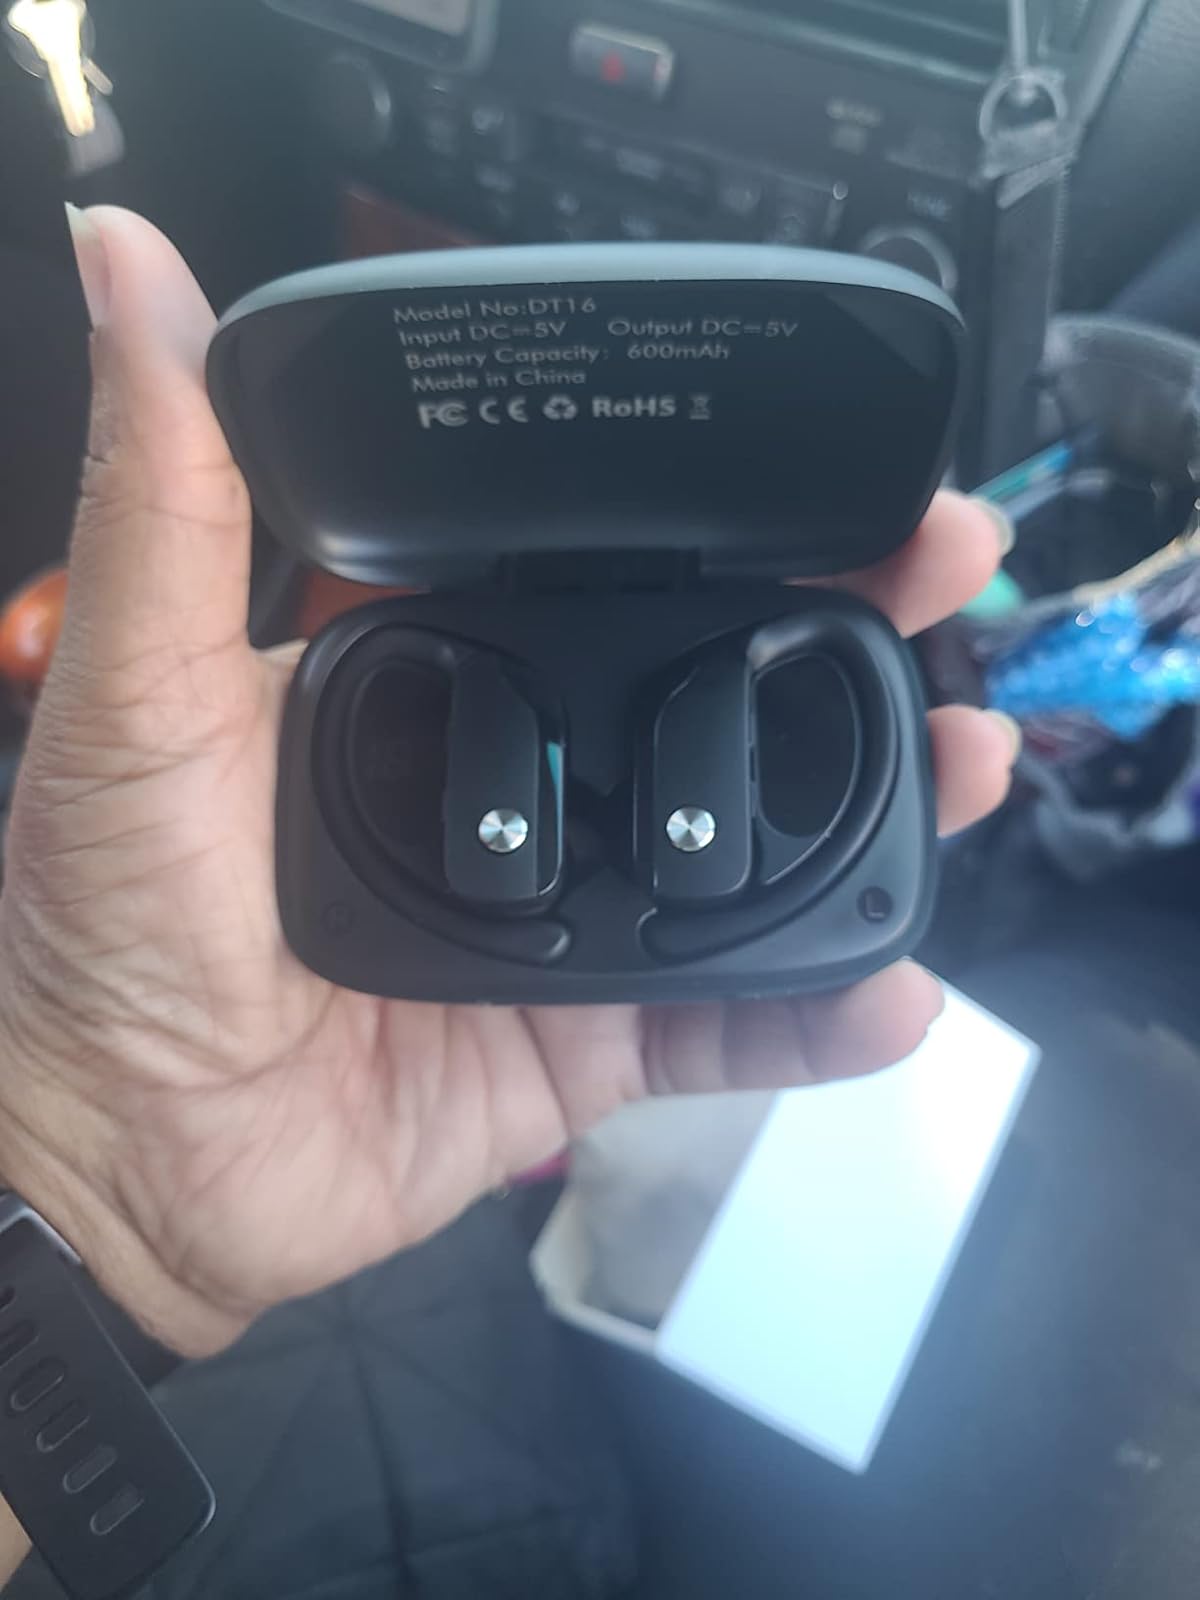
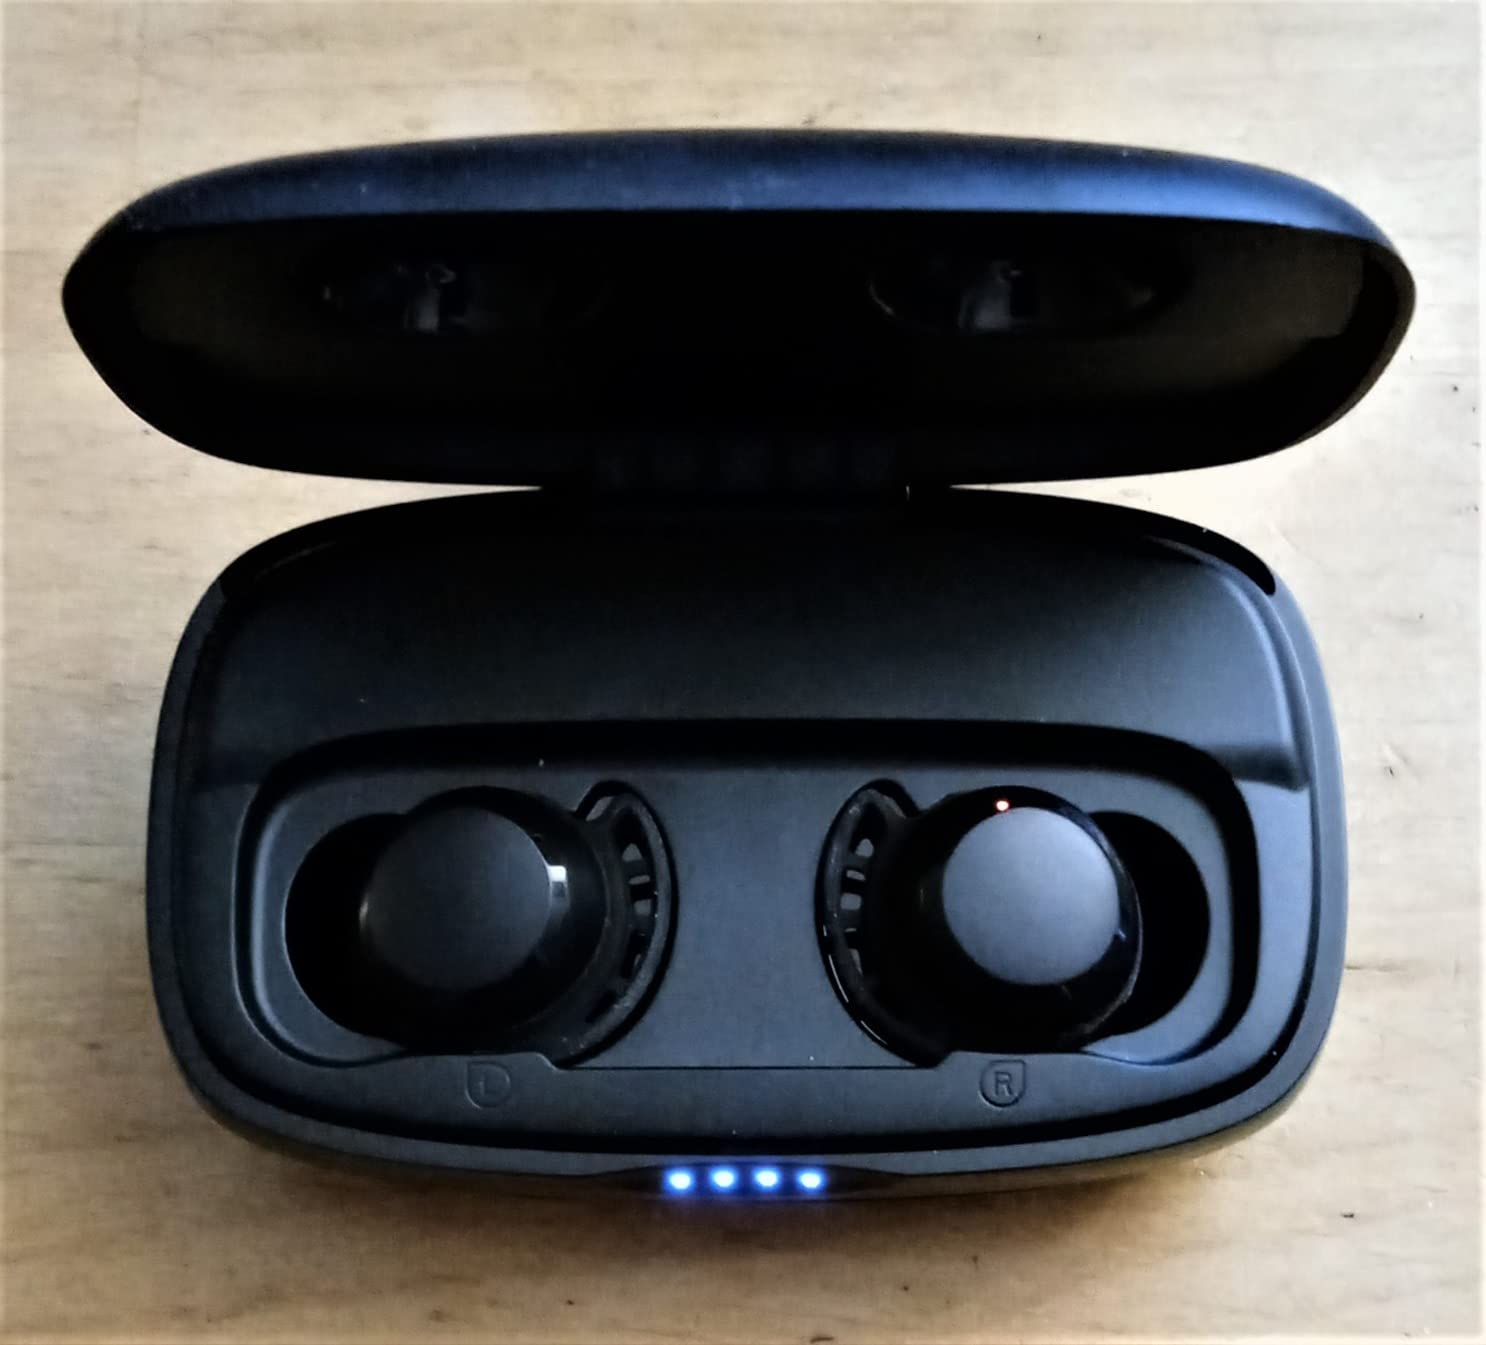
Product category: earbuds
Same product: no